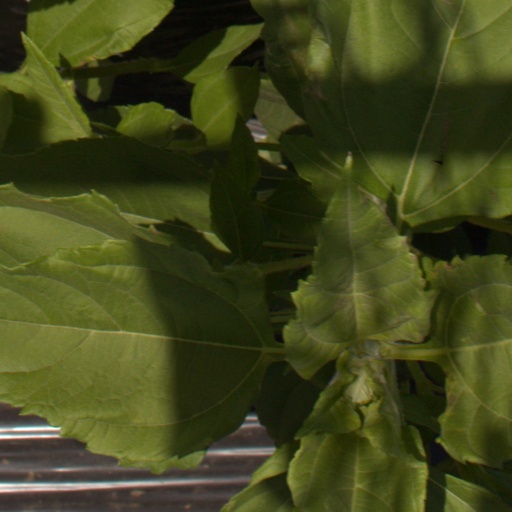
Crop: Jerusalem artichoke